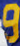
Number: 9